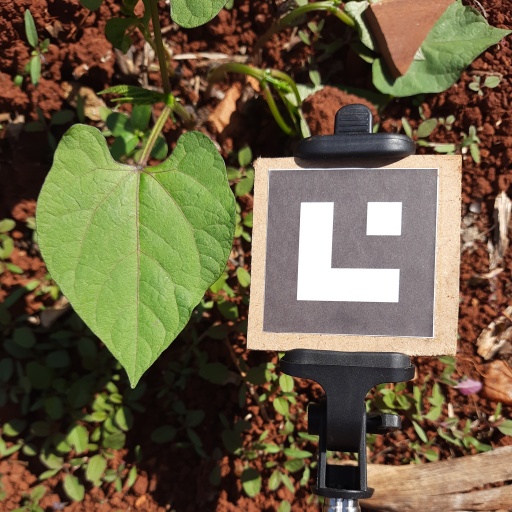
Observations: flat surface, no eating holes, under sunlight